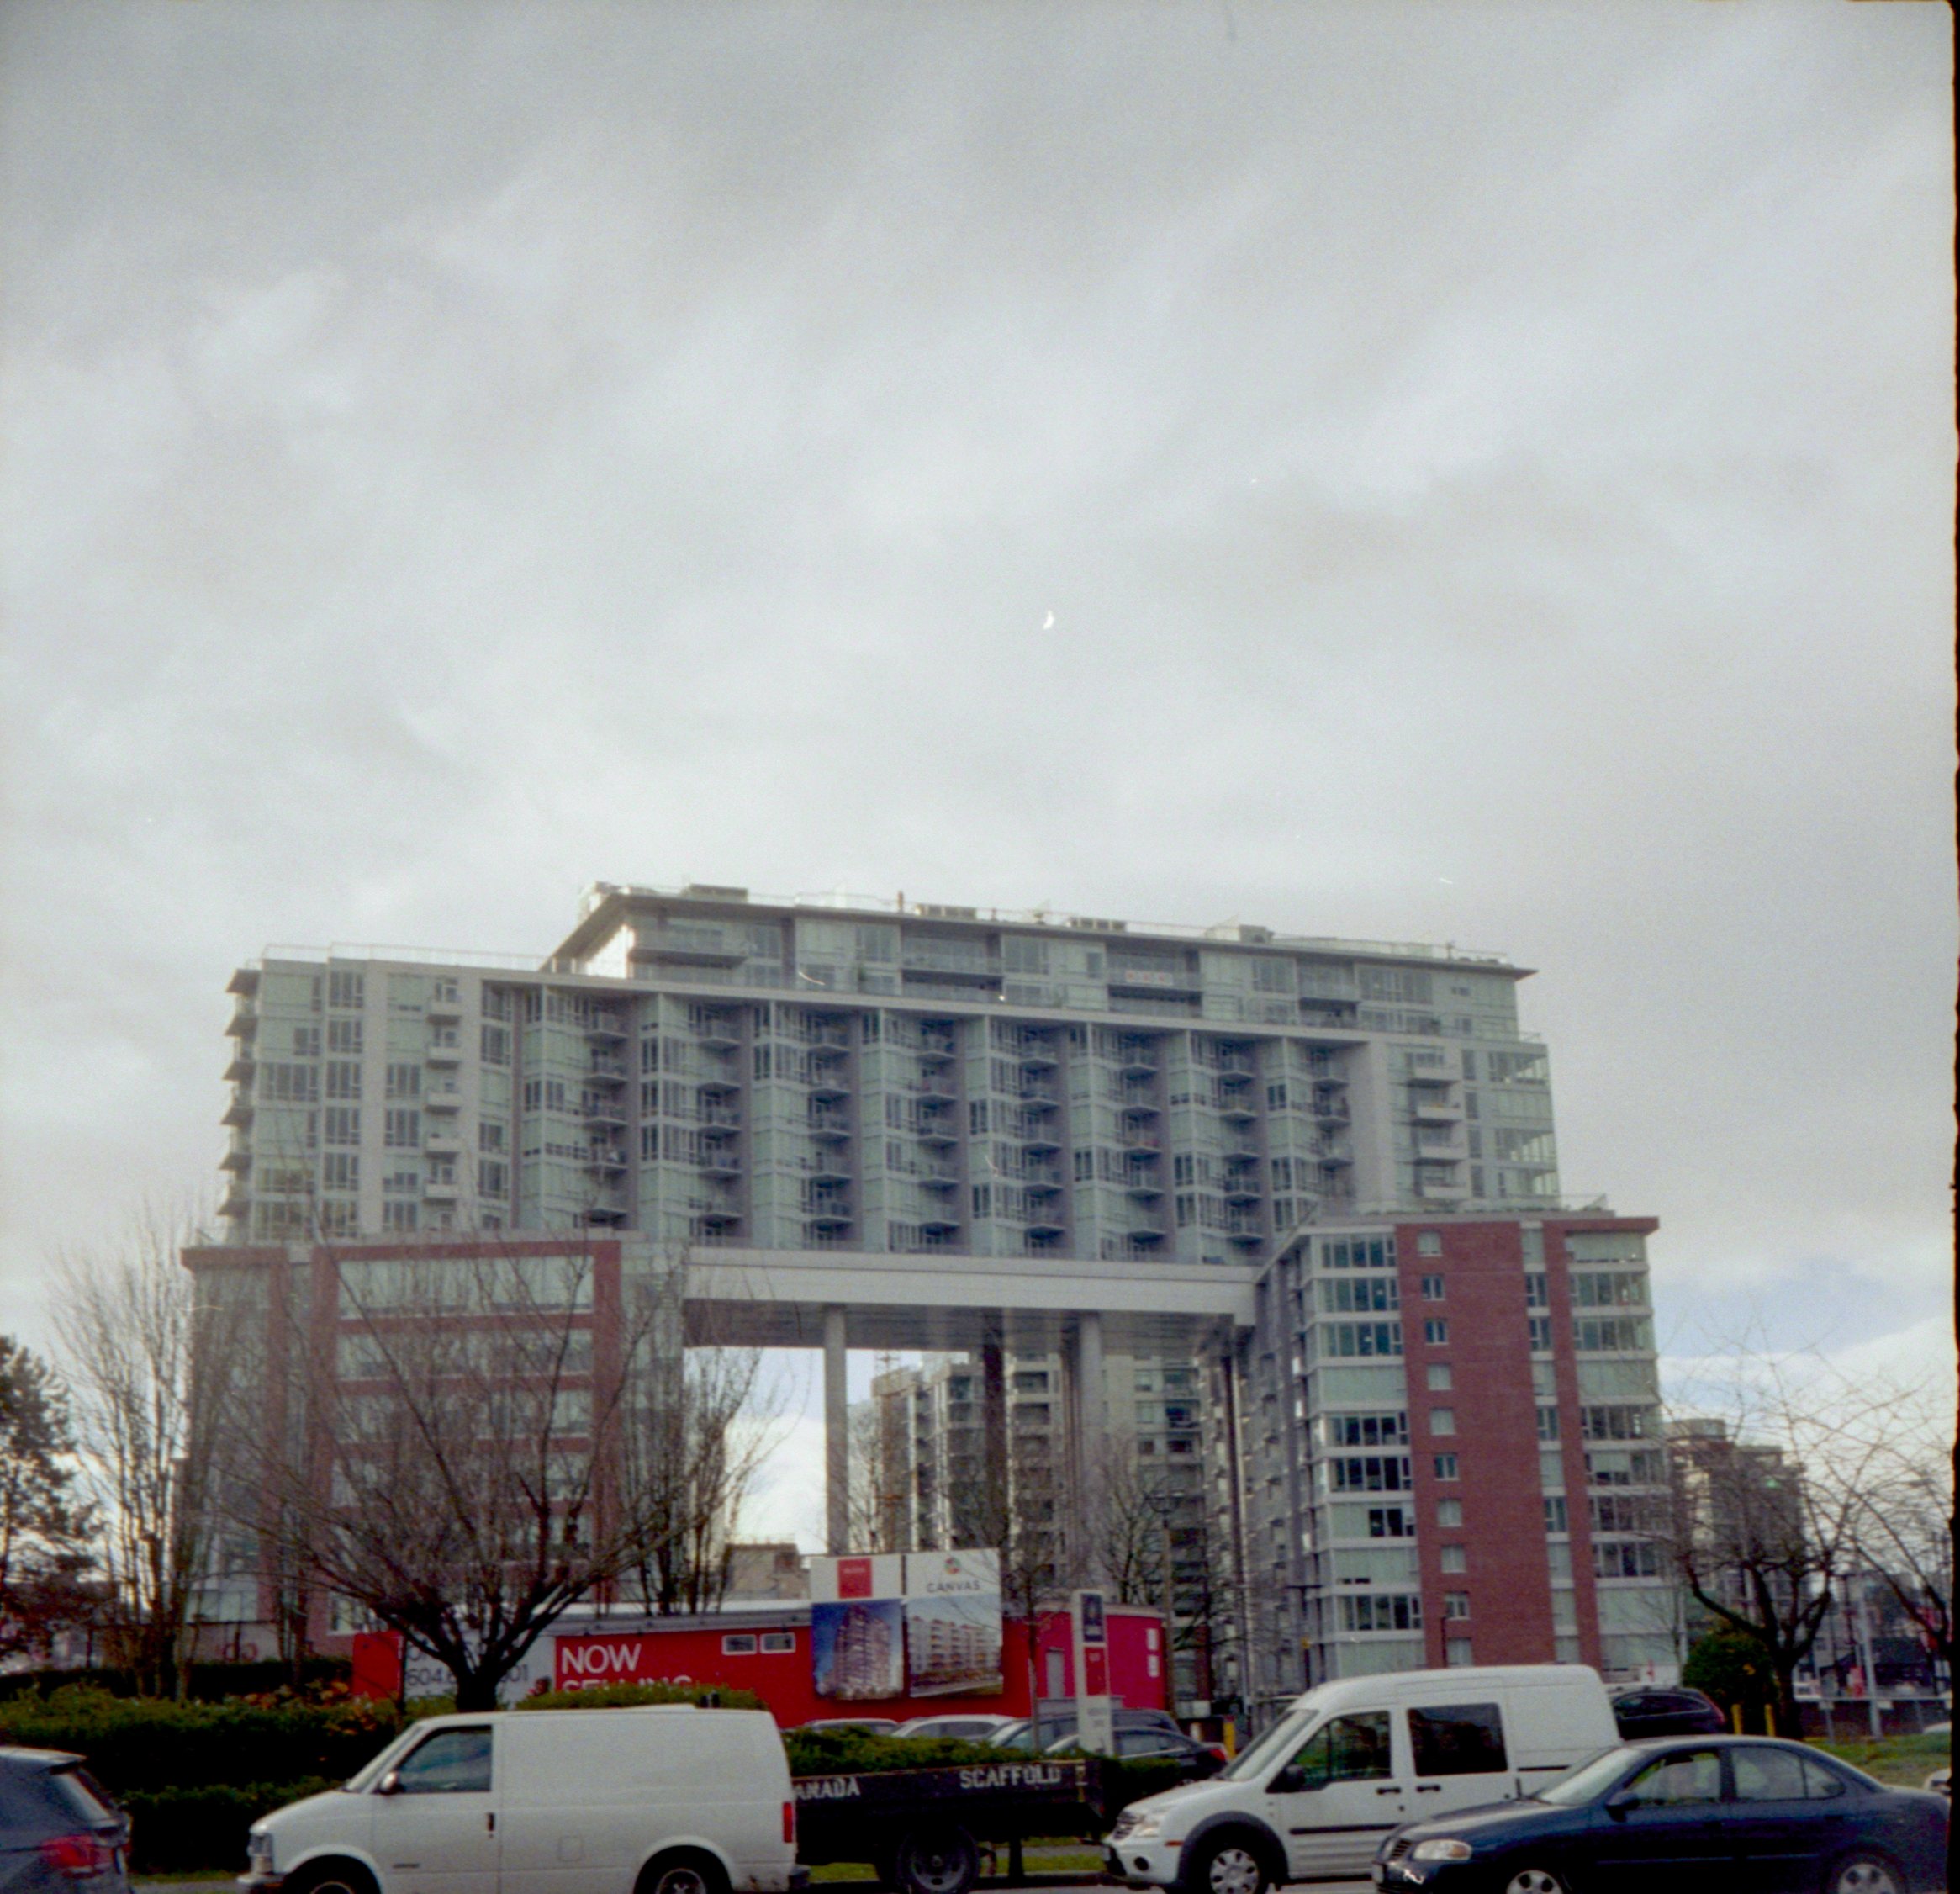
architecture, bridge, glass, building, city, downtown, plaza, square, stadium, tower block, taxona, 24x24, zeissikontaxona, condominium, residential area